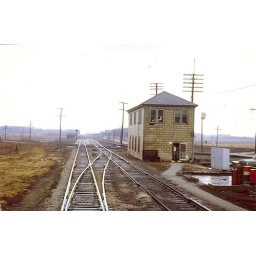
Looking west at North Judson from the rear car of passenger train in 1970. Photo by Jim Latimer.